Preschool

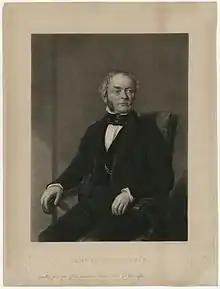
Samuel Wilderspin, one of the founders of preschool education. 1848 engraving by John Rogers Herbert.

In an age when school was restricted to children who had already learned to read and write at home, there were many attempts to make school accessible to orphans or to the children of women who worked in factories.